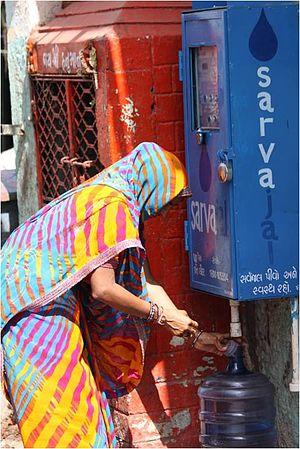
Swati Piramal, née le 28 mars 1956 est l'une des plus grandes scientifiques et femmes d'affaires de l'Inde, dans le domaine de la santé, avec une approche mettant en avant la santé publique et l'innovation. Elle est vice-présidente de Piramal Enterprises Ltd, une firme pharmaceutique indienne œuvrant sur la mise au point de nouveaux médicaments à des prix abordables.